Union Hall, County Cork

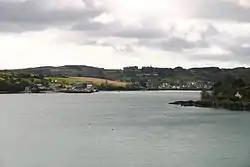
Union Hall as seen from the neighbouring settlement of Glandore

Union Hall, also Unionhall, is a small fishing village in County Cork, Ireland, located on the west side of Glandore Harbour. Its nearest neighbour to the west is Castletownshend; to the east, Glandore village. It is approximately 10 kilometres south-east of Skibbereen. As of the 2022 census, 359 people were living in Union Hall.